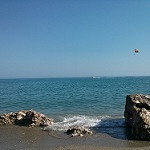
Scene: Outdoor